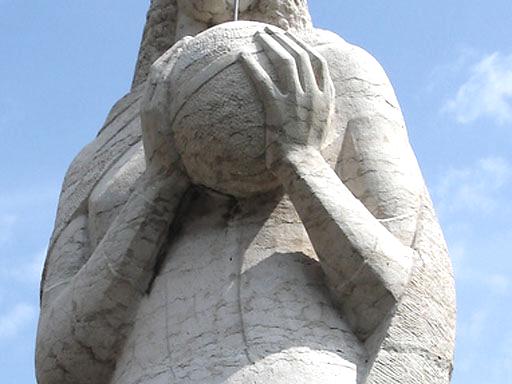
Material: stone